Doug Davis (aviator)

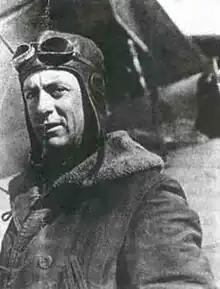
Douglas Henry Davis

Douglas Henry Davis (November 12, 1898 – September 3, 1934) was an early American aviator, barnstormer, air racer, flight instructor and commercial pilot.